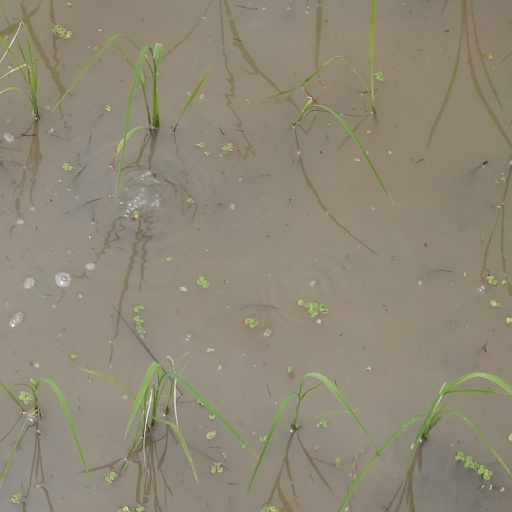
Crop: rice